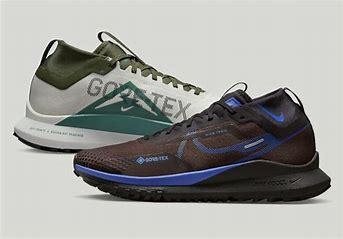
Brand: Nike
Model: Pegasus 4 Gore TEX